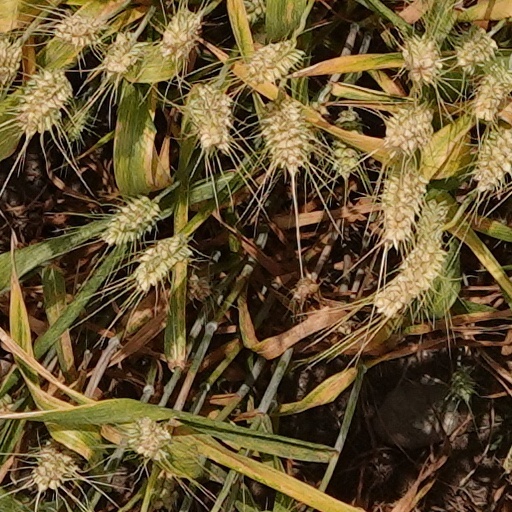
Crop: wheat